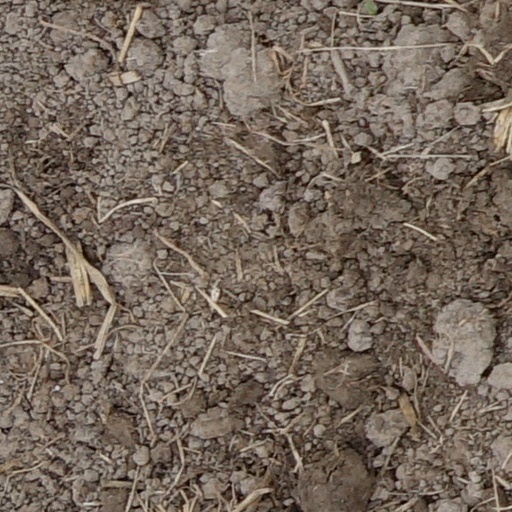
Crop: wheat